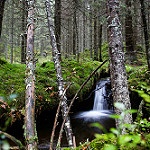
Label: forest